Charles Gibbs

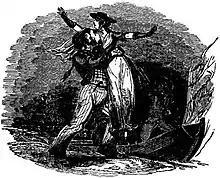
1837 illustration of Gibbs carrying off a Dutch girl

Charles Gibbs (November 5, 1798 – April 25, 1831) was the pseudonym of an American pirate, born James D. Jeffers. Jeffers was one of the last active pirates in the Caribbean during the early 19th century, and was among the last persons to be executed for piracy by the United States.